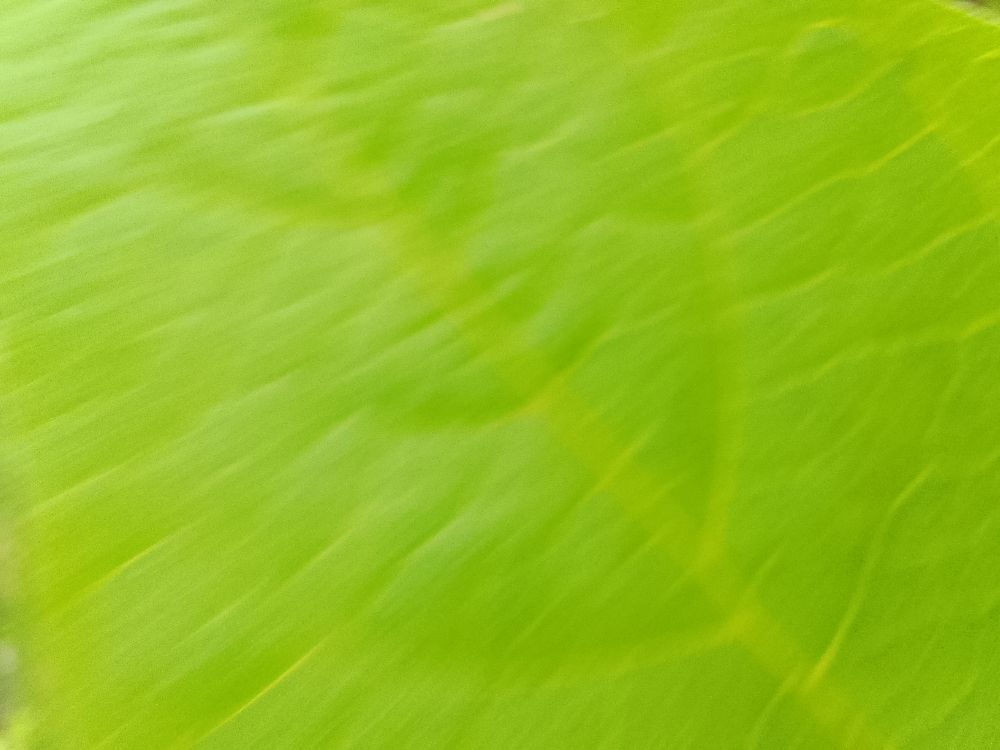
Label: healthy